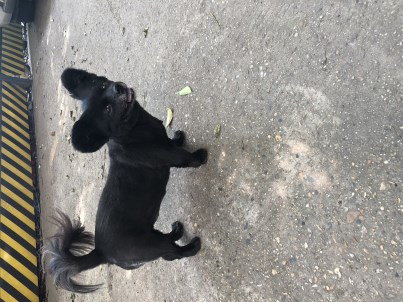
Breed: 806-n000129-papillon